John Lane (clothier)

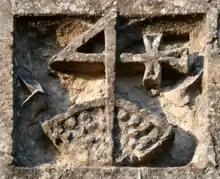
Merchant's mark of John Lane, sculpted on exterior of the "Lane Aisle" of Cullompton Church, showing the mystical "Sign of Four" the stem of which is formed of a teasel frame used for carding wool. The emblem is repeated profusely on corbels and ceiling bosses inside the chapel

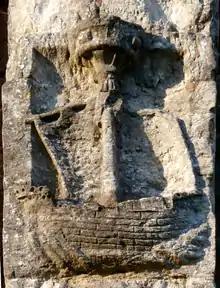
Ship from Lane's trading fleet, relief sculpture on exterior of Lane Chapel

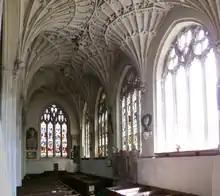
Interior of the "Lane Chapel", looking eastwards; the stained glass is modern

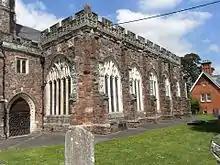
Exterior of the "Lane Chapel", looking eastwards

John Lane (died 1528) was a wealthy clothier from Cullompton in Devon, remembered today for having built the magnificent "Lane Chapel" (or "Lane Aisle") on the south side of St Andrew's Church, Cullompton. Due to a misreading of the inscription on the exterior of his Chapel he was said by Polwhele (1793) to have occupied the office of "Wapentake Custos, Lanarius", (translated as "Constable of the Hundred, wool merchant"). However no historical evidence supports the existence of such an office and the inscription was later correctly re-interpreted by Smirke (1847).